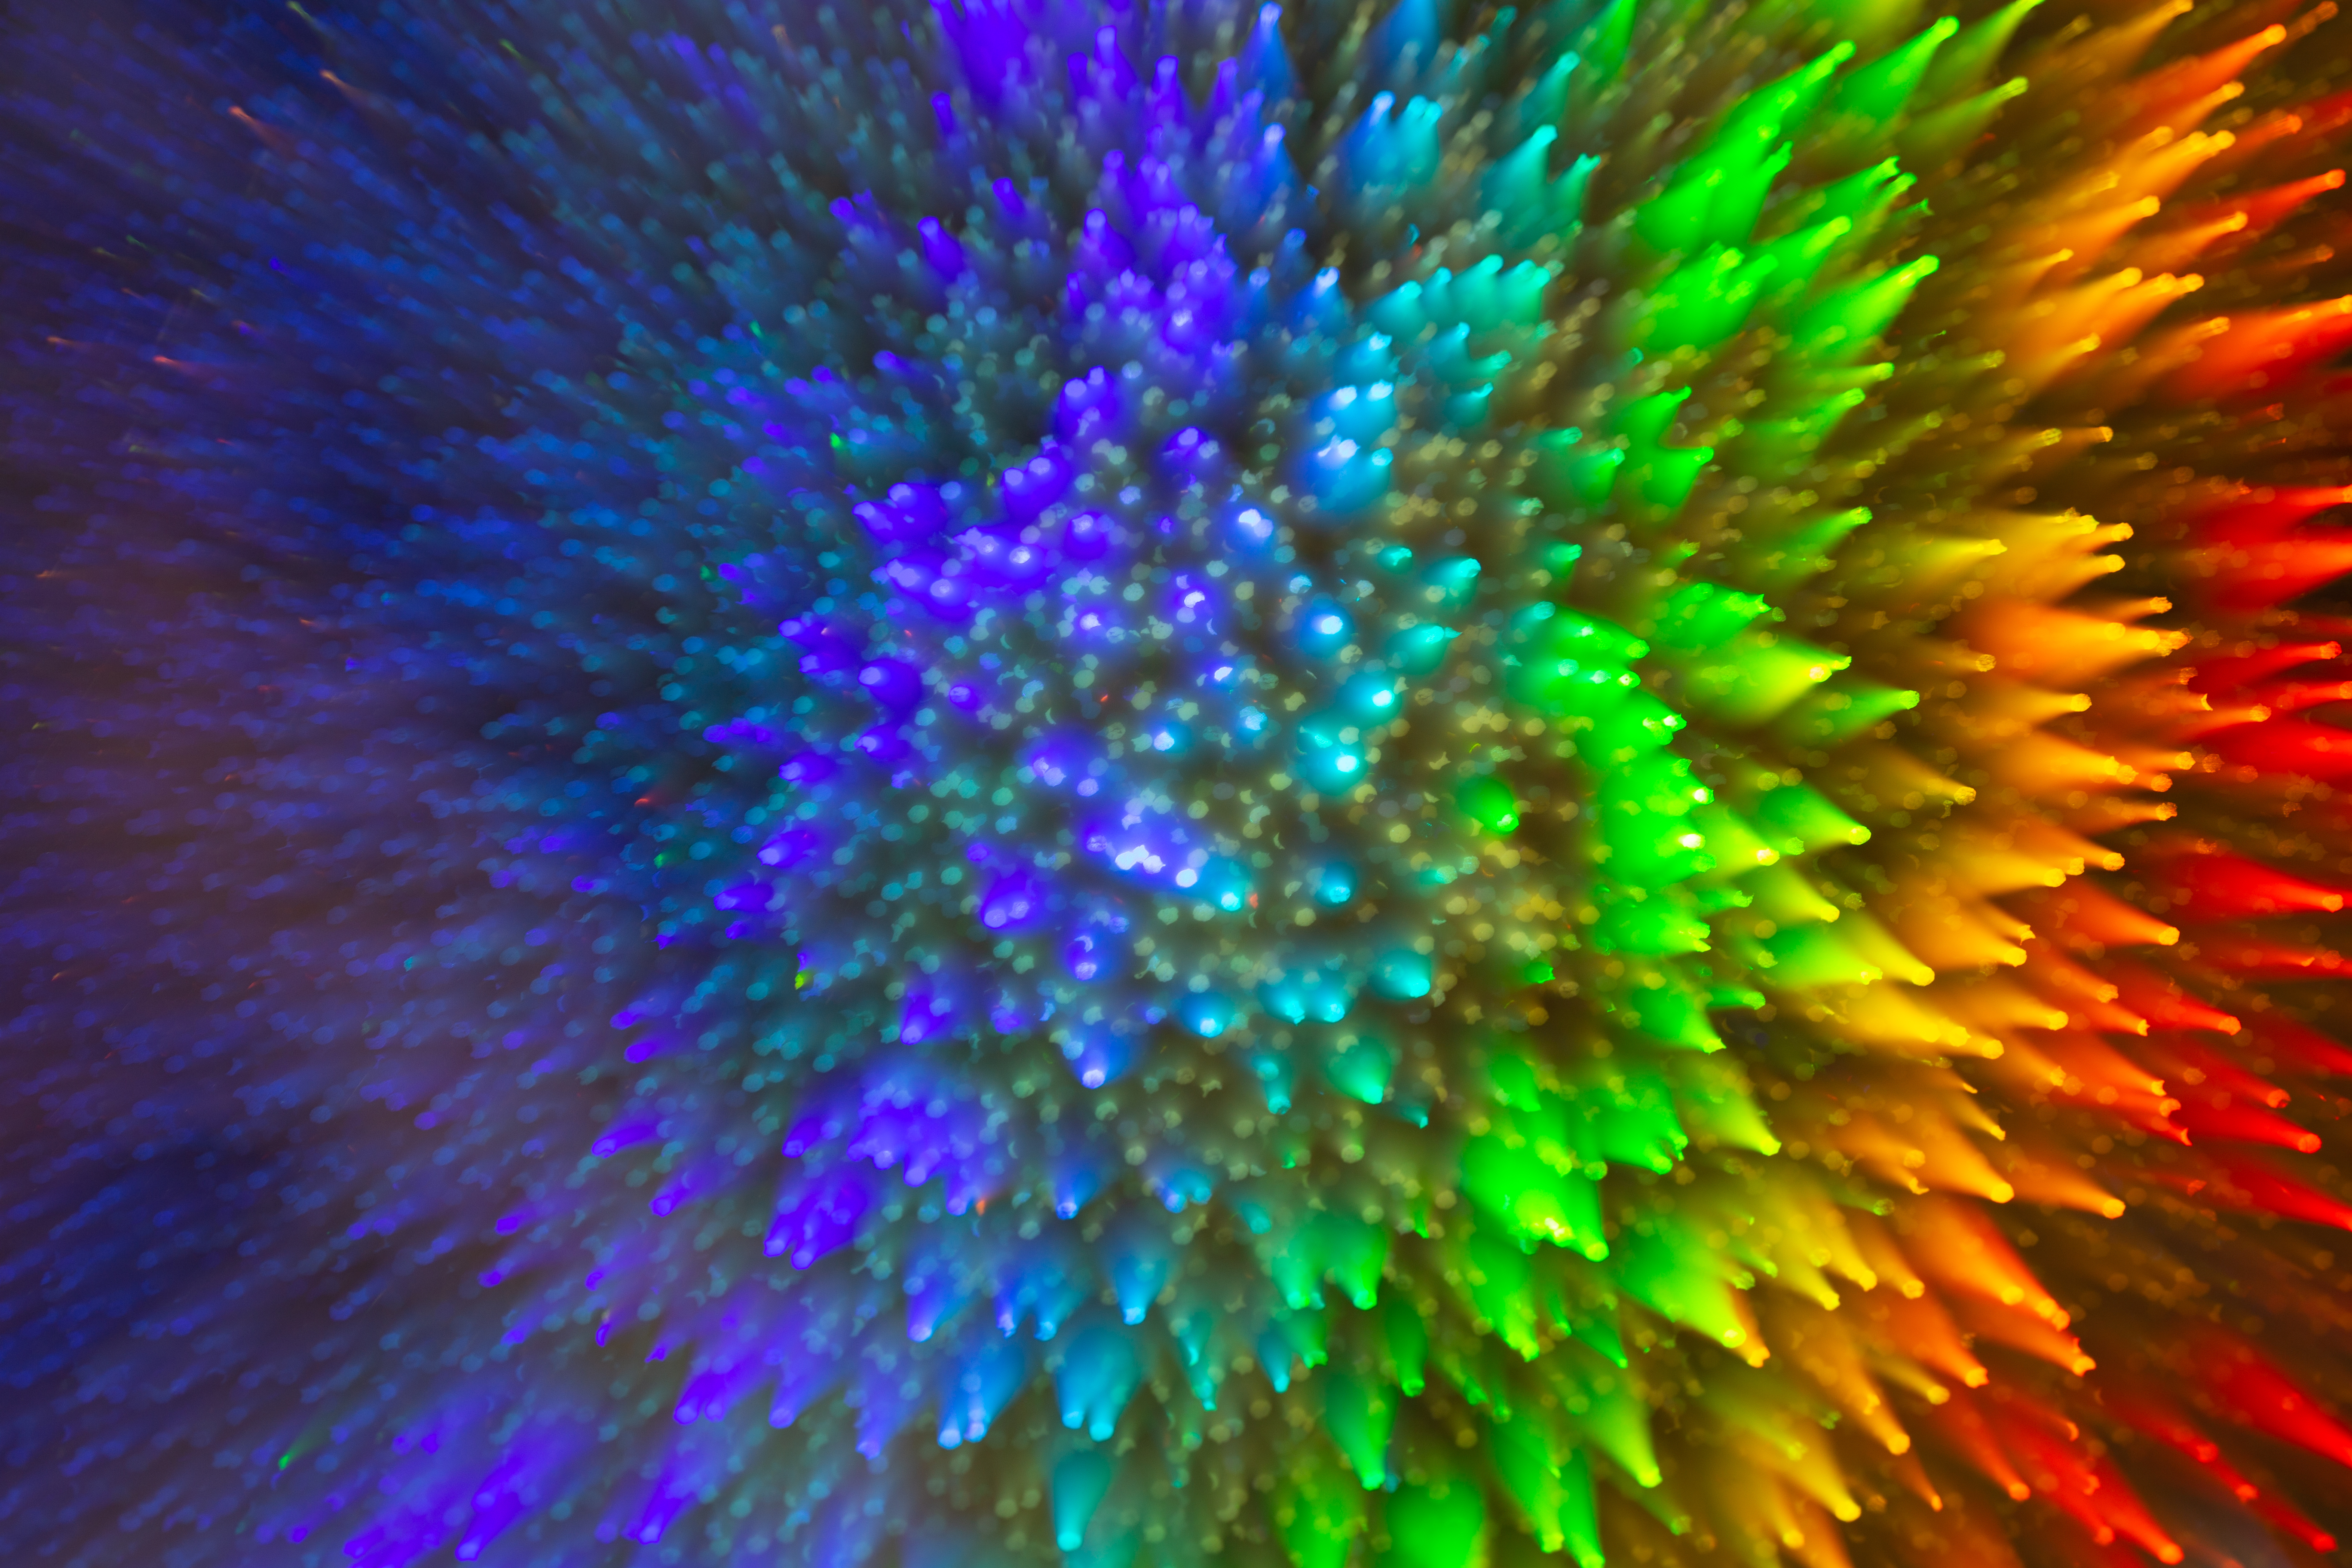
green, blue, light, Colorfulness, technology, fractal art, graphics, electric blue, art